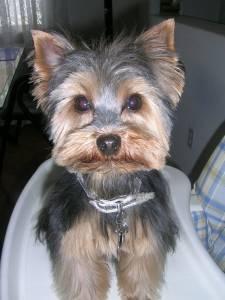
yorkshire terrier